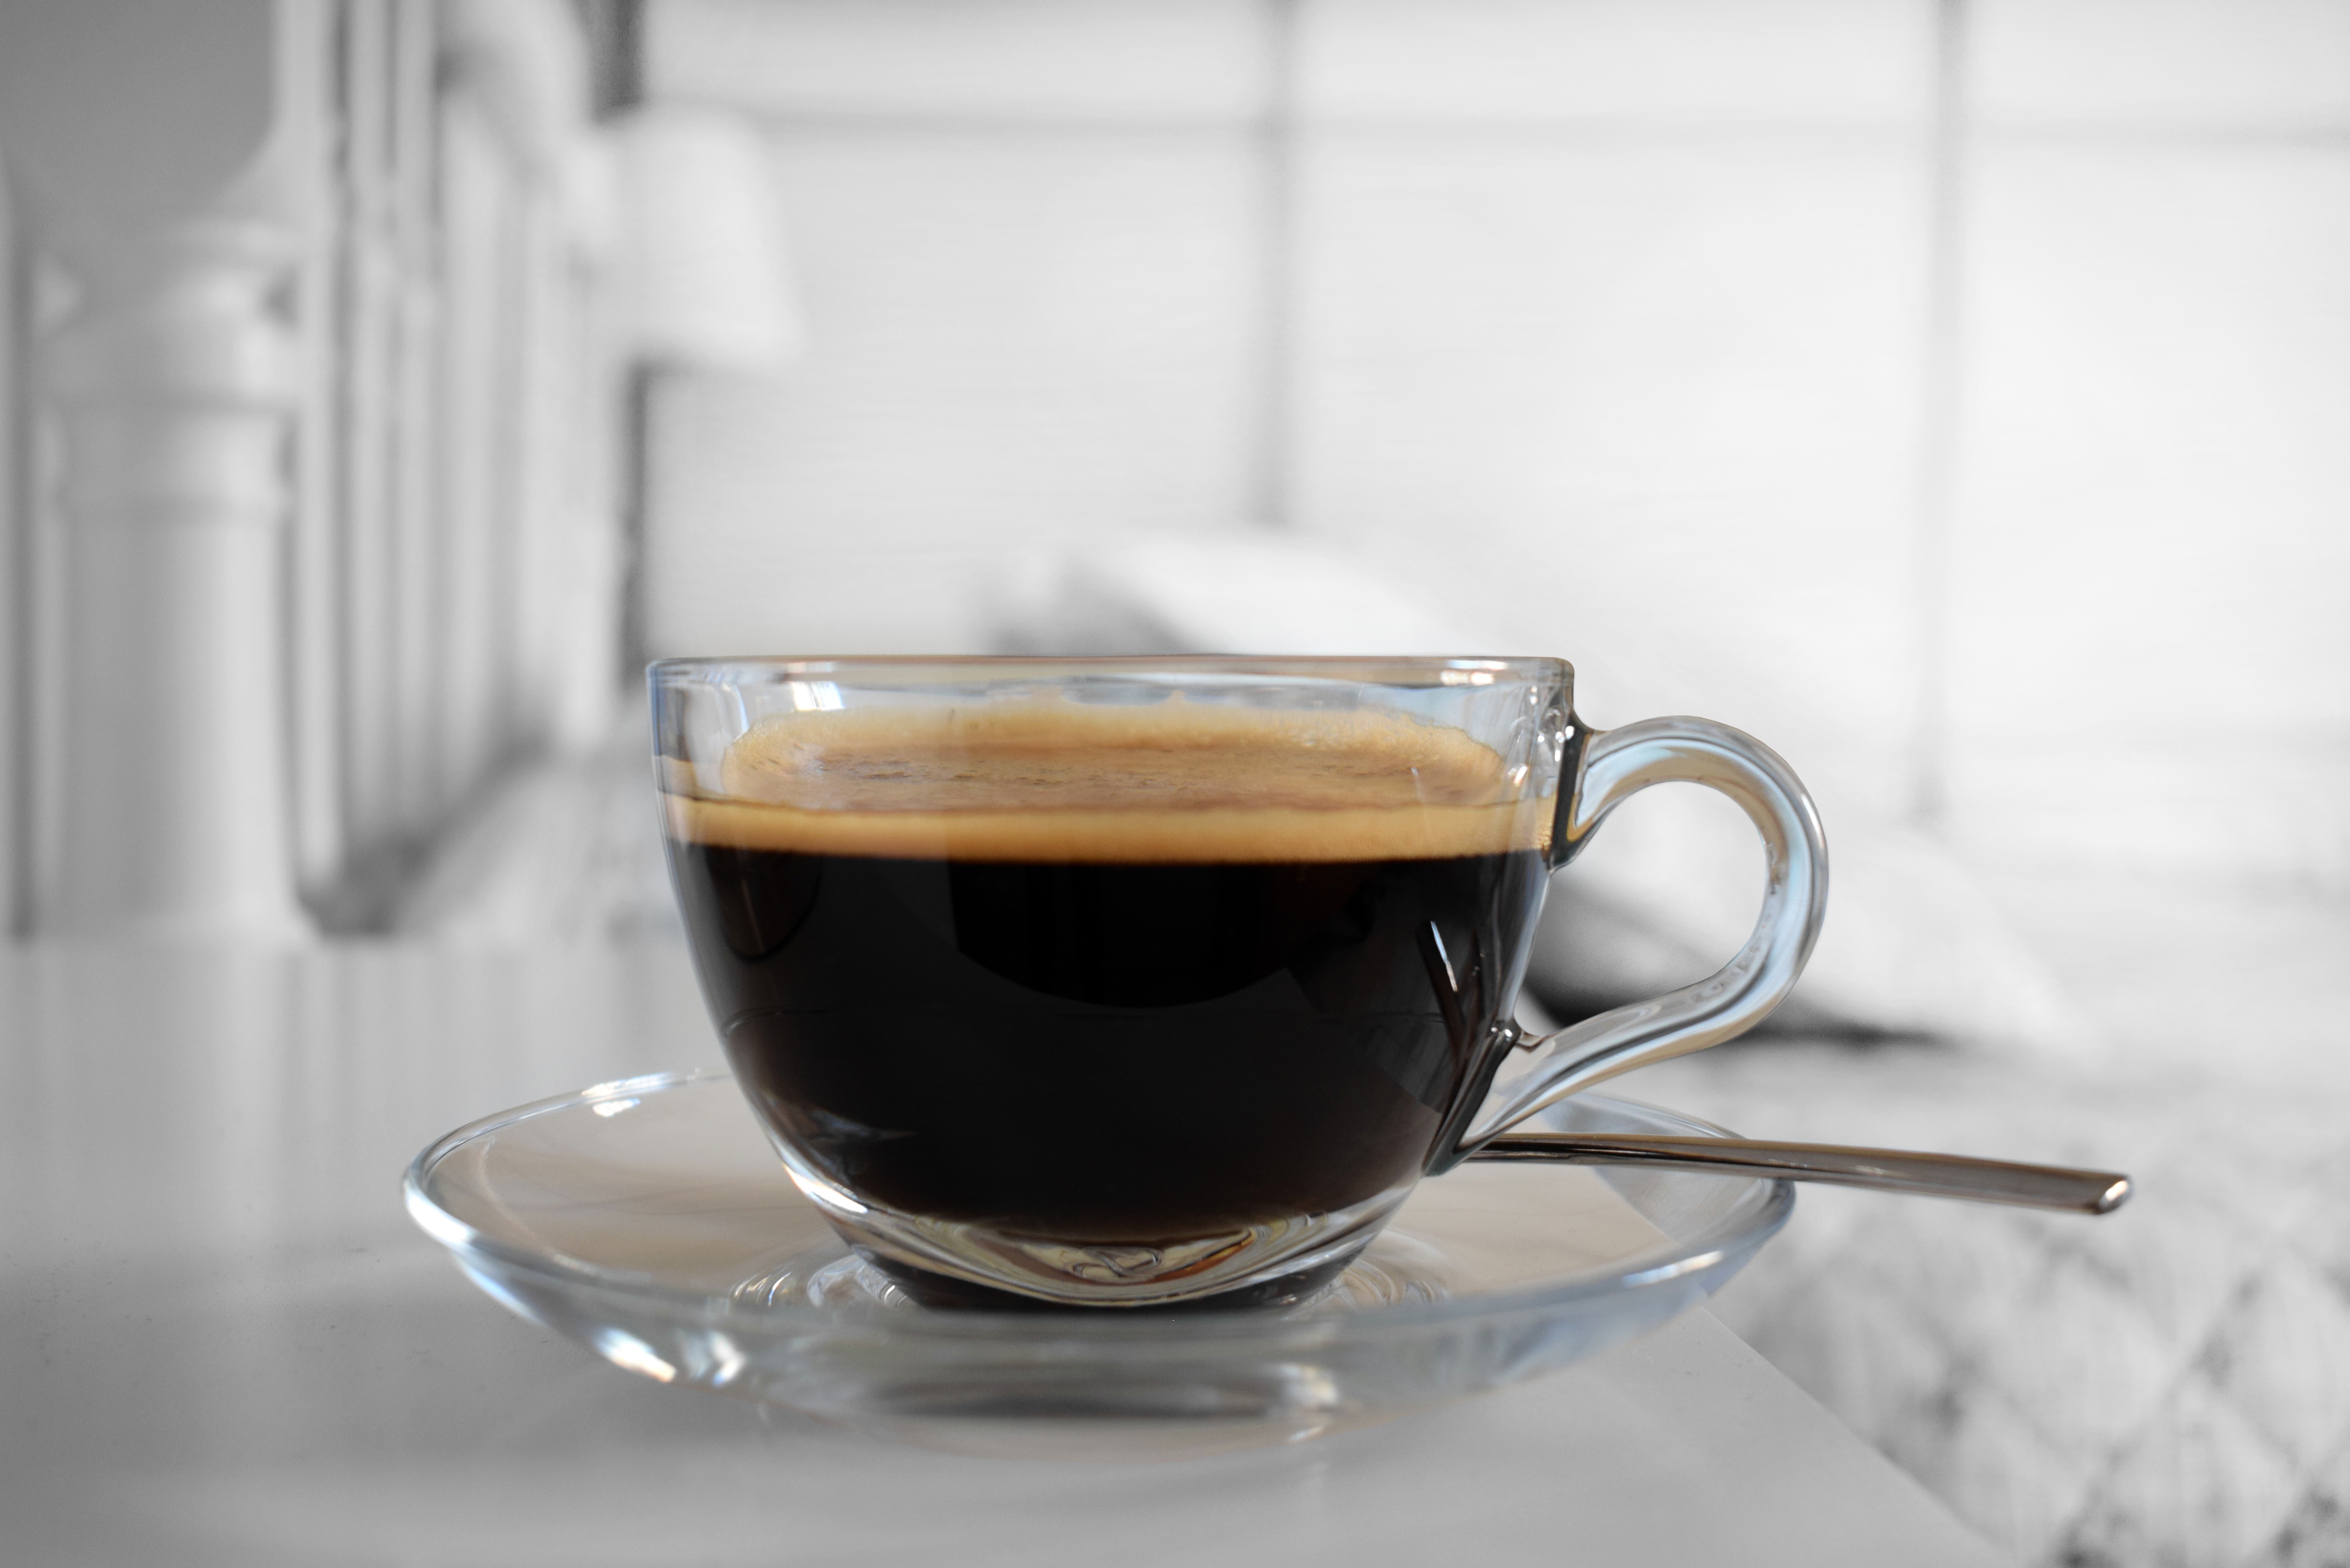
coffee, cup, cappuccino, drink, espresso, coffee cup, caffeine, flavor, caff macchiato, ristretto